Žiežmariai

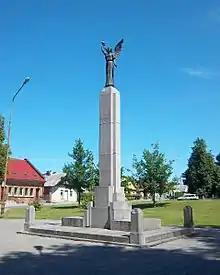
Freedom monument, built in 1932, demolished by Soviet occupants, rebuilt in 1991

Žiežmariai were mentioned for the first time in the 14th century in the Teutonic "Die Littauischen Wegeberichte". In 1348 close to Žiežmariai by the river of Strėva, the Battle of Strėva between the Grand Ducal Lithuanian Army led by Algirdas and Kęstutis and the Teutonic Army took place.